Berit Frodi

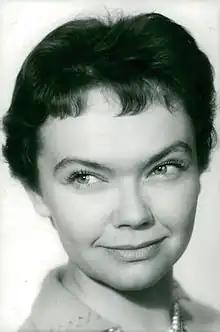
Frodi in 1960

Frodi was born in Gothenburg on 19 April 1926. She was the daughter of Roland Frodi (died 1975), a shipowner and Vanja Dymling (died 1987). Her youngest sisters, Barbro Frodi (died 2017), was a television producer and Ittla Frodi (died 2003) was an actress.